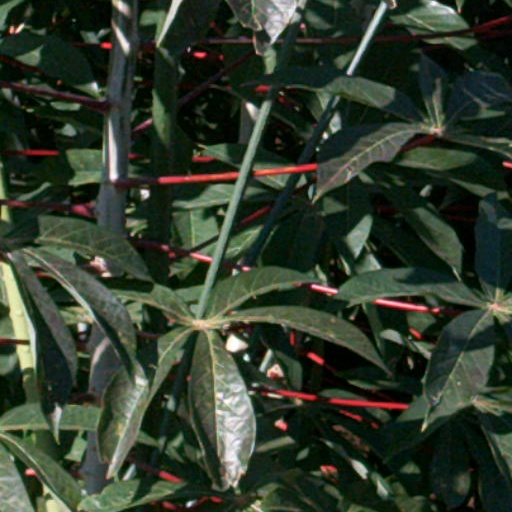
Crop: cassava